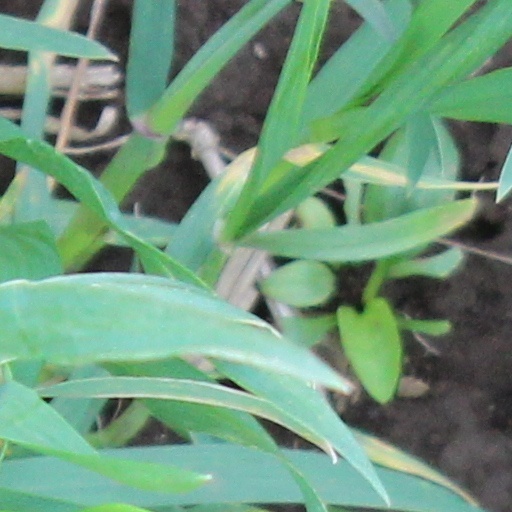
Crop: wheat